Simon Ko

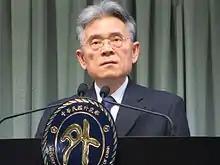

Simon Ko or Ko Shen-yeaw is a Taiwanese politician. He previously served as the Deputy Foreign Minister of Taiwan from September 2012 to January 2016.